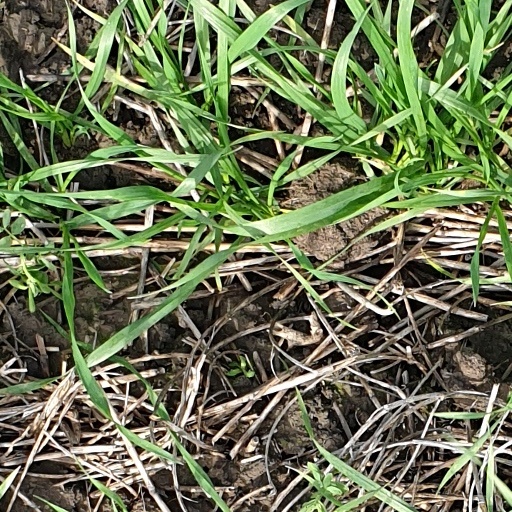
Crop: wheat